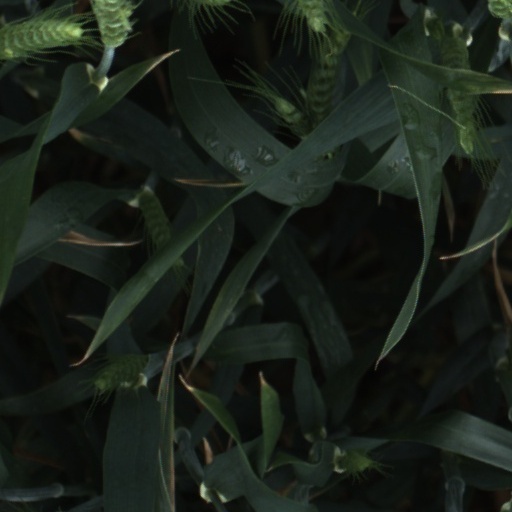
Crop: wheat